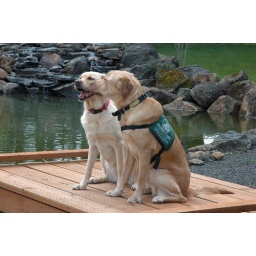
Yellow Lab career change dog Minnie with yellow Lab puppy Brad by a pond. Submitted by Mike Marxen.